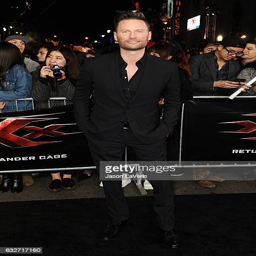
film score artist attends the premiere